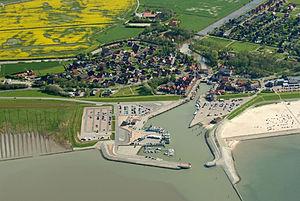
Neuharlingersiel est une commune allemande de l'arrondissement de Wittmund, Land de Basse-Saxe.